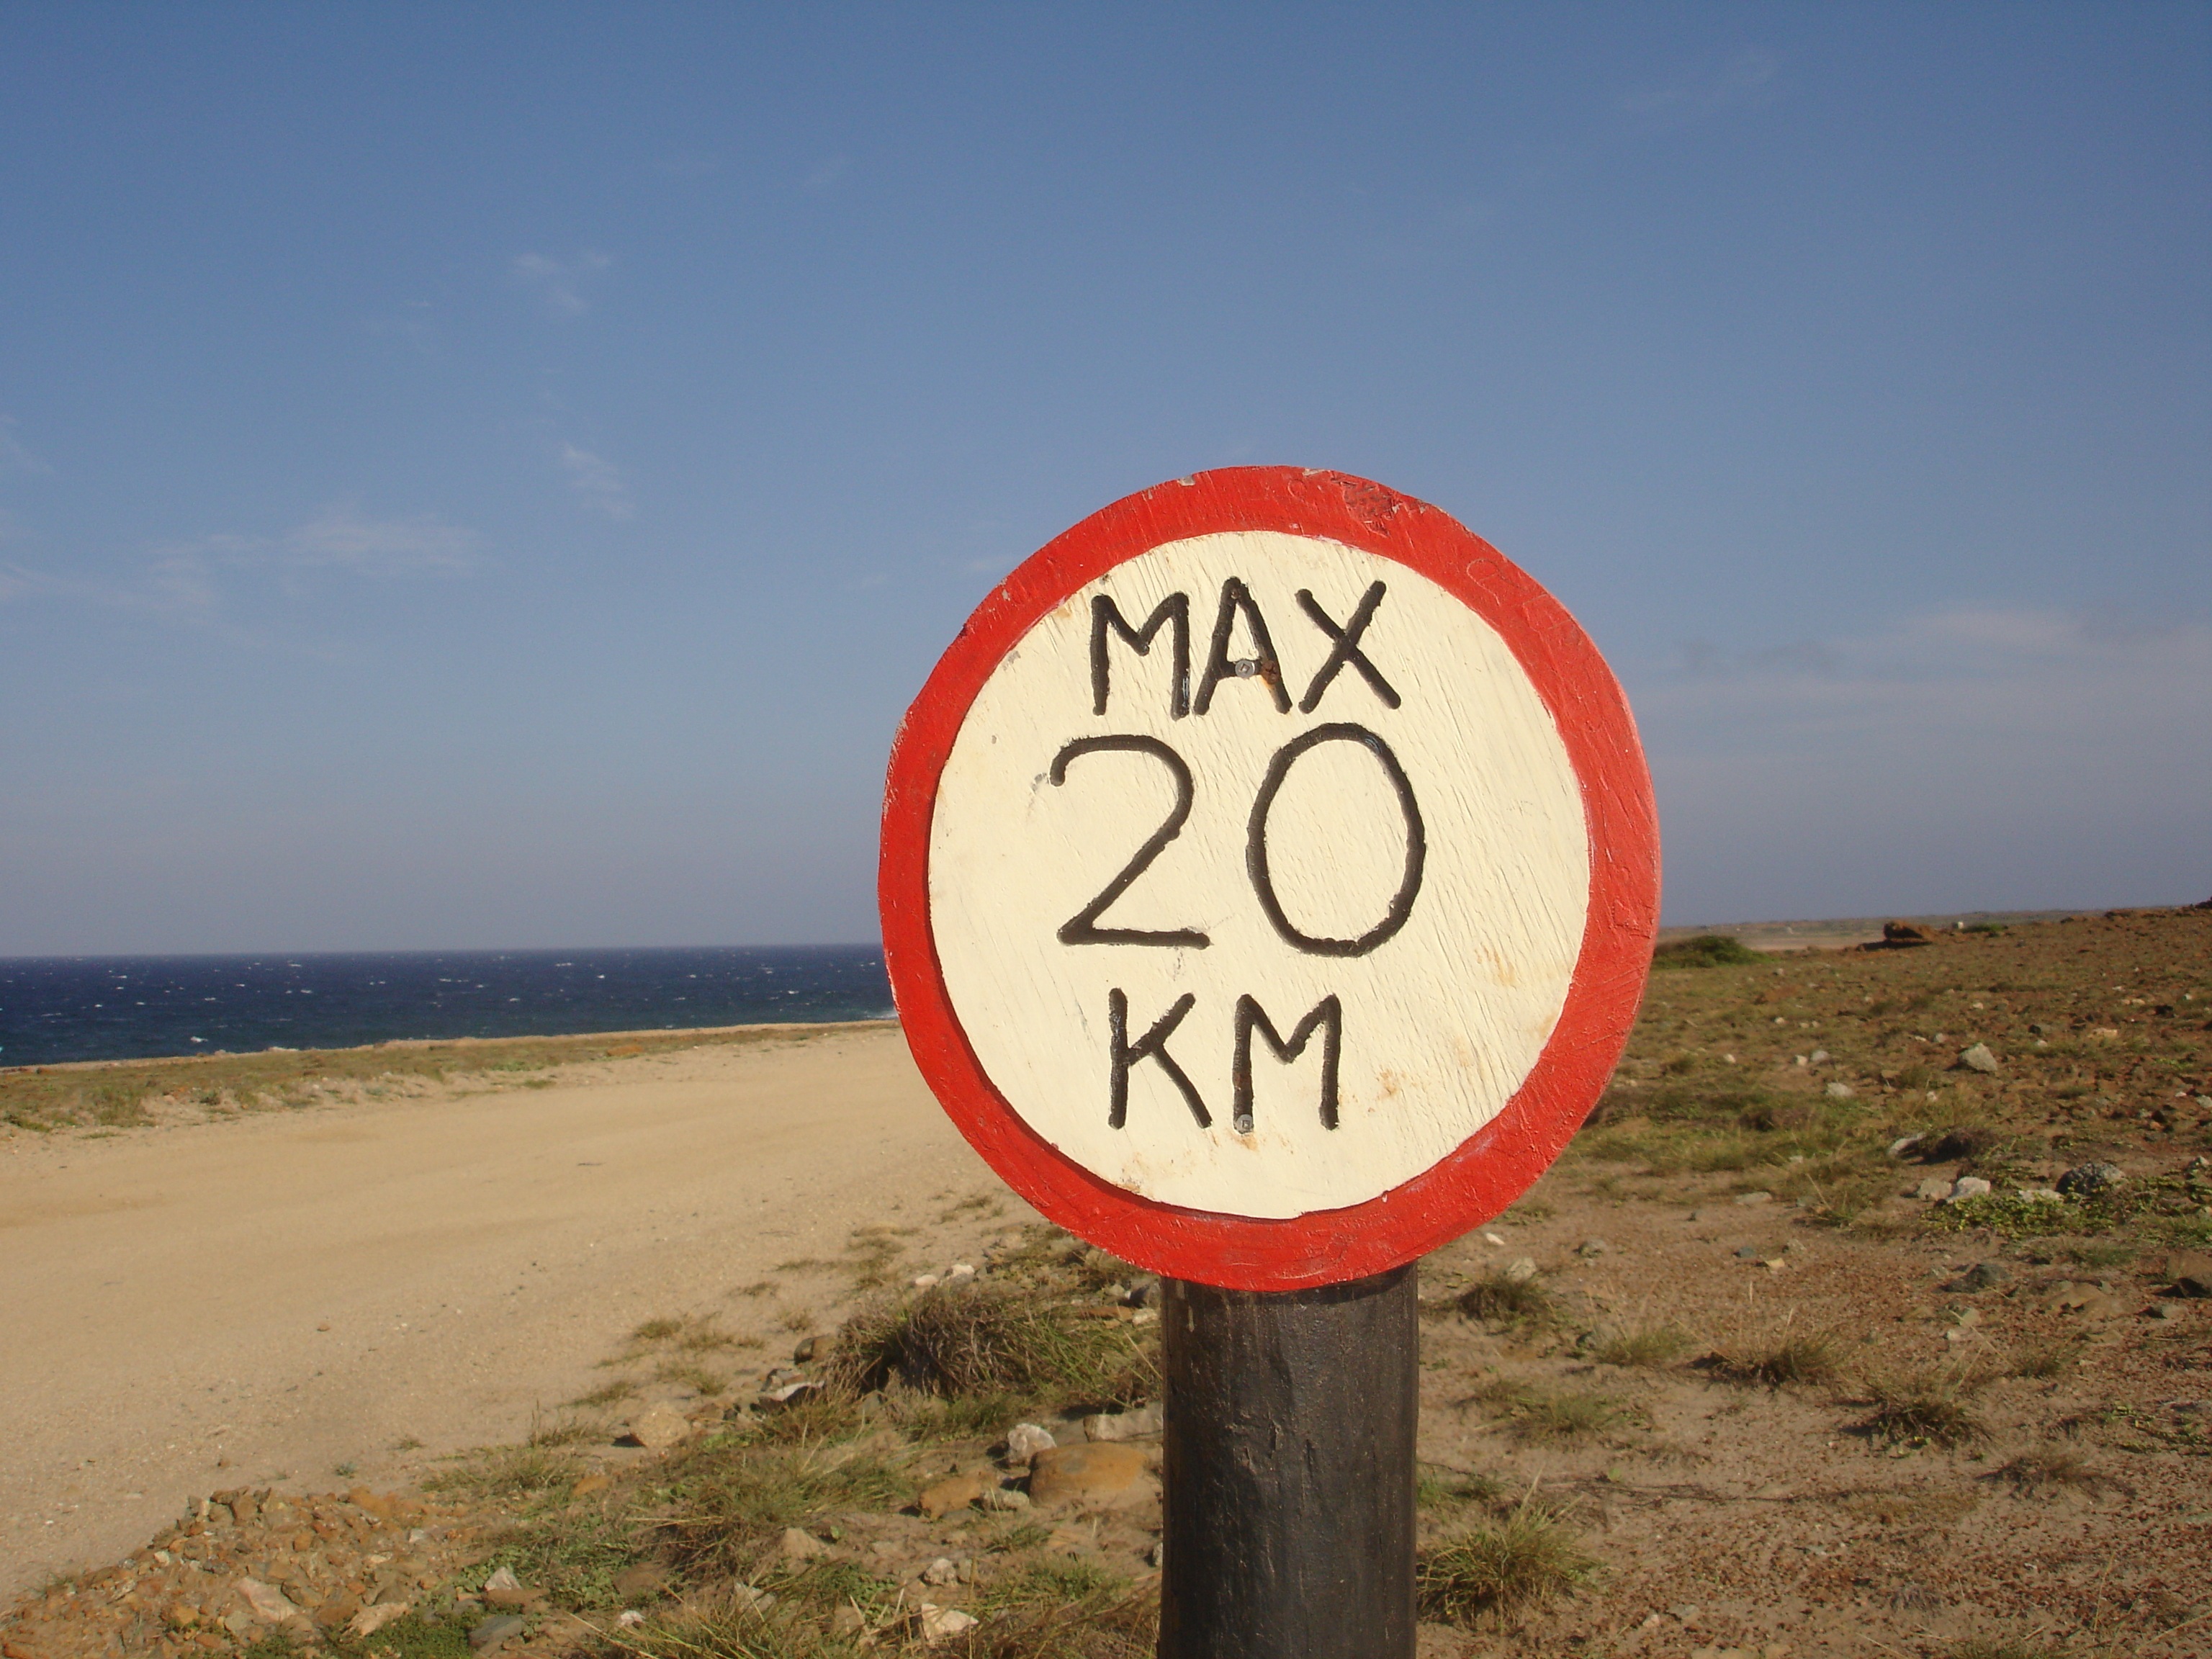
beach, sea, board, wind, sign, signage, road sign, traffic sign, speed limit